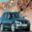
Label: automobile